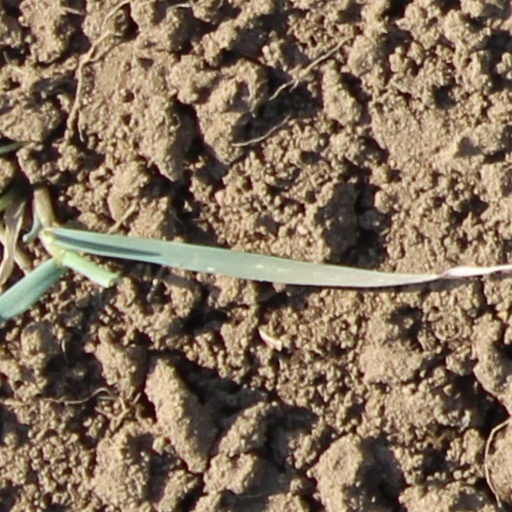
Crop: wheat